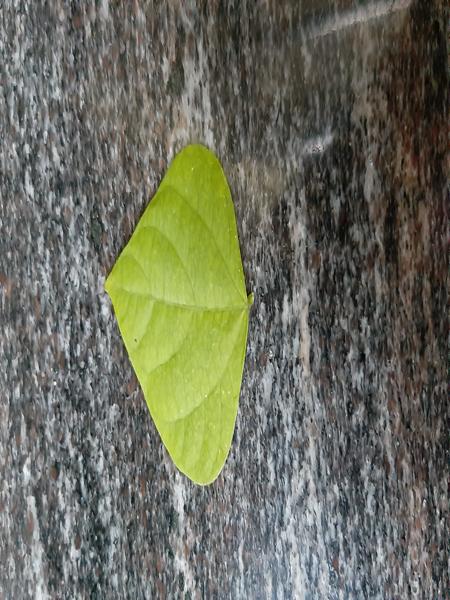
Plant: Beans